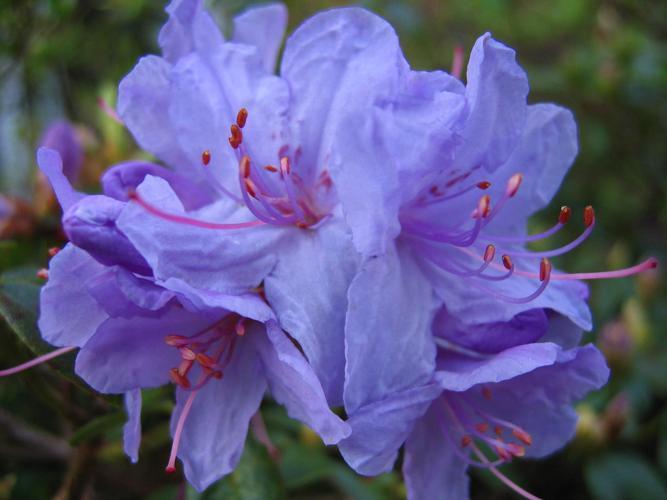
Label: azalea